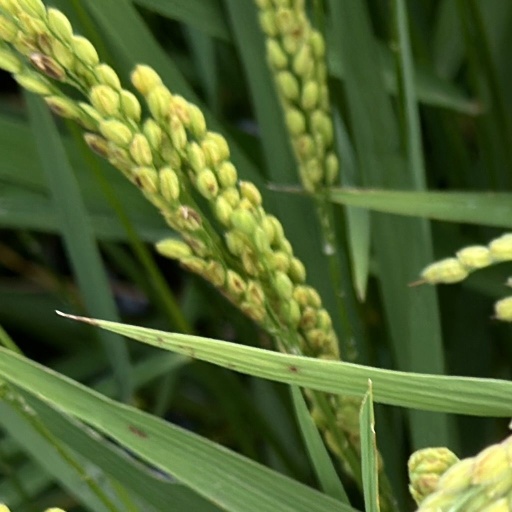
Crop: rice